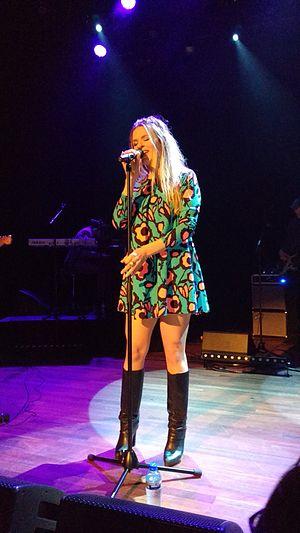
Une robe est un vêtement qui couvre le corps d'une seule pièce allant des épaules aux jambes. Suivant la matière utilisée, elle s'enfile par la tête ou les pieds, et comprend ou non des ouvertures supplémentaires permettant de l'ajuster ensuite plus ou moins près du corps, par un laçage, des boutons, agrafes, fermetures éclair, etc.